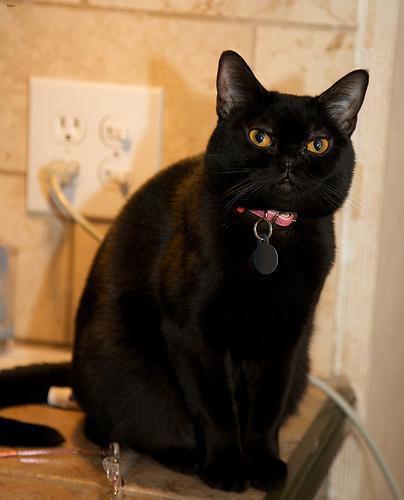
Bombay